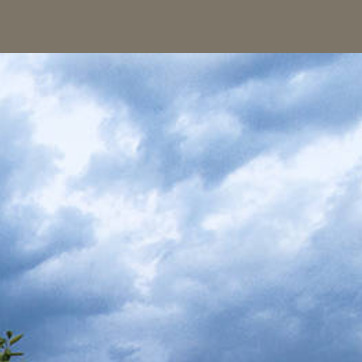
Material: sky